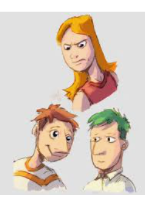
Portrait style: Cartoon Portrait